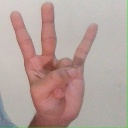
अक्षर: क्ष